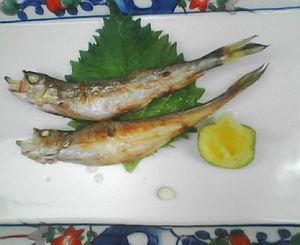
柳葉魚 est le nom vernaculaire japonais du Spirinchus lanceolatus, un éperlan de mer d'environ 15 cm de long. Il est fin et sa forme rappelle une feuille de saule ; il est généralement sombre sur le dos et blanc/argent sur le ventre. Vivant dans le nord-ouest de l'océan Pacifique, il est particulièrement présent au sud-est d'Hokkaidō.